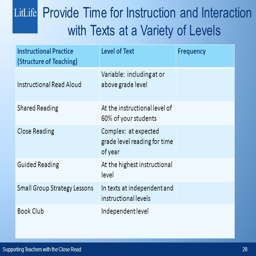
provide time for instruction and interaction with texts at a variety of levels